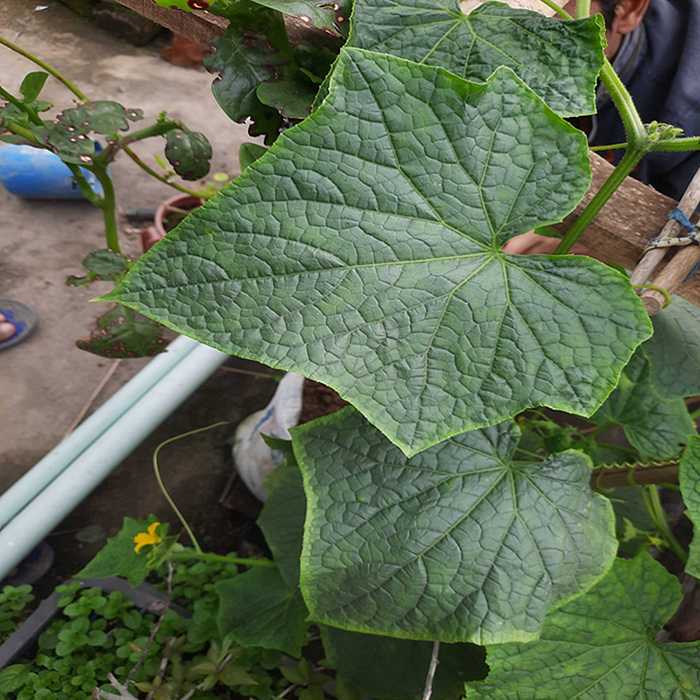
Plant: Cucumber
Label: Fresh leaf